Jeff Mills

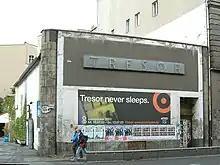
The Tresor Club in Berlin, where Mills was a resident prior to launching Axis Records

Mills left Underground Resistance in 1991 to pursue his own ventures. He relocated from Detroit, first to New York, then Berlin (as a resident at the Tresor club), and then Chicago. There in 1992, with fellow Detroit native Robert Hood, he set up the record label Axis, and later, sub-labels Purpose Maker, Tomorrow, and 6277, all aiming for a more minimal sound than most of the techno being produced in those years.